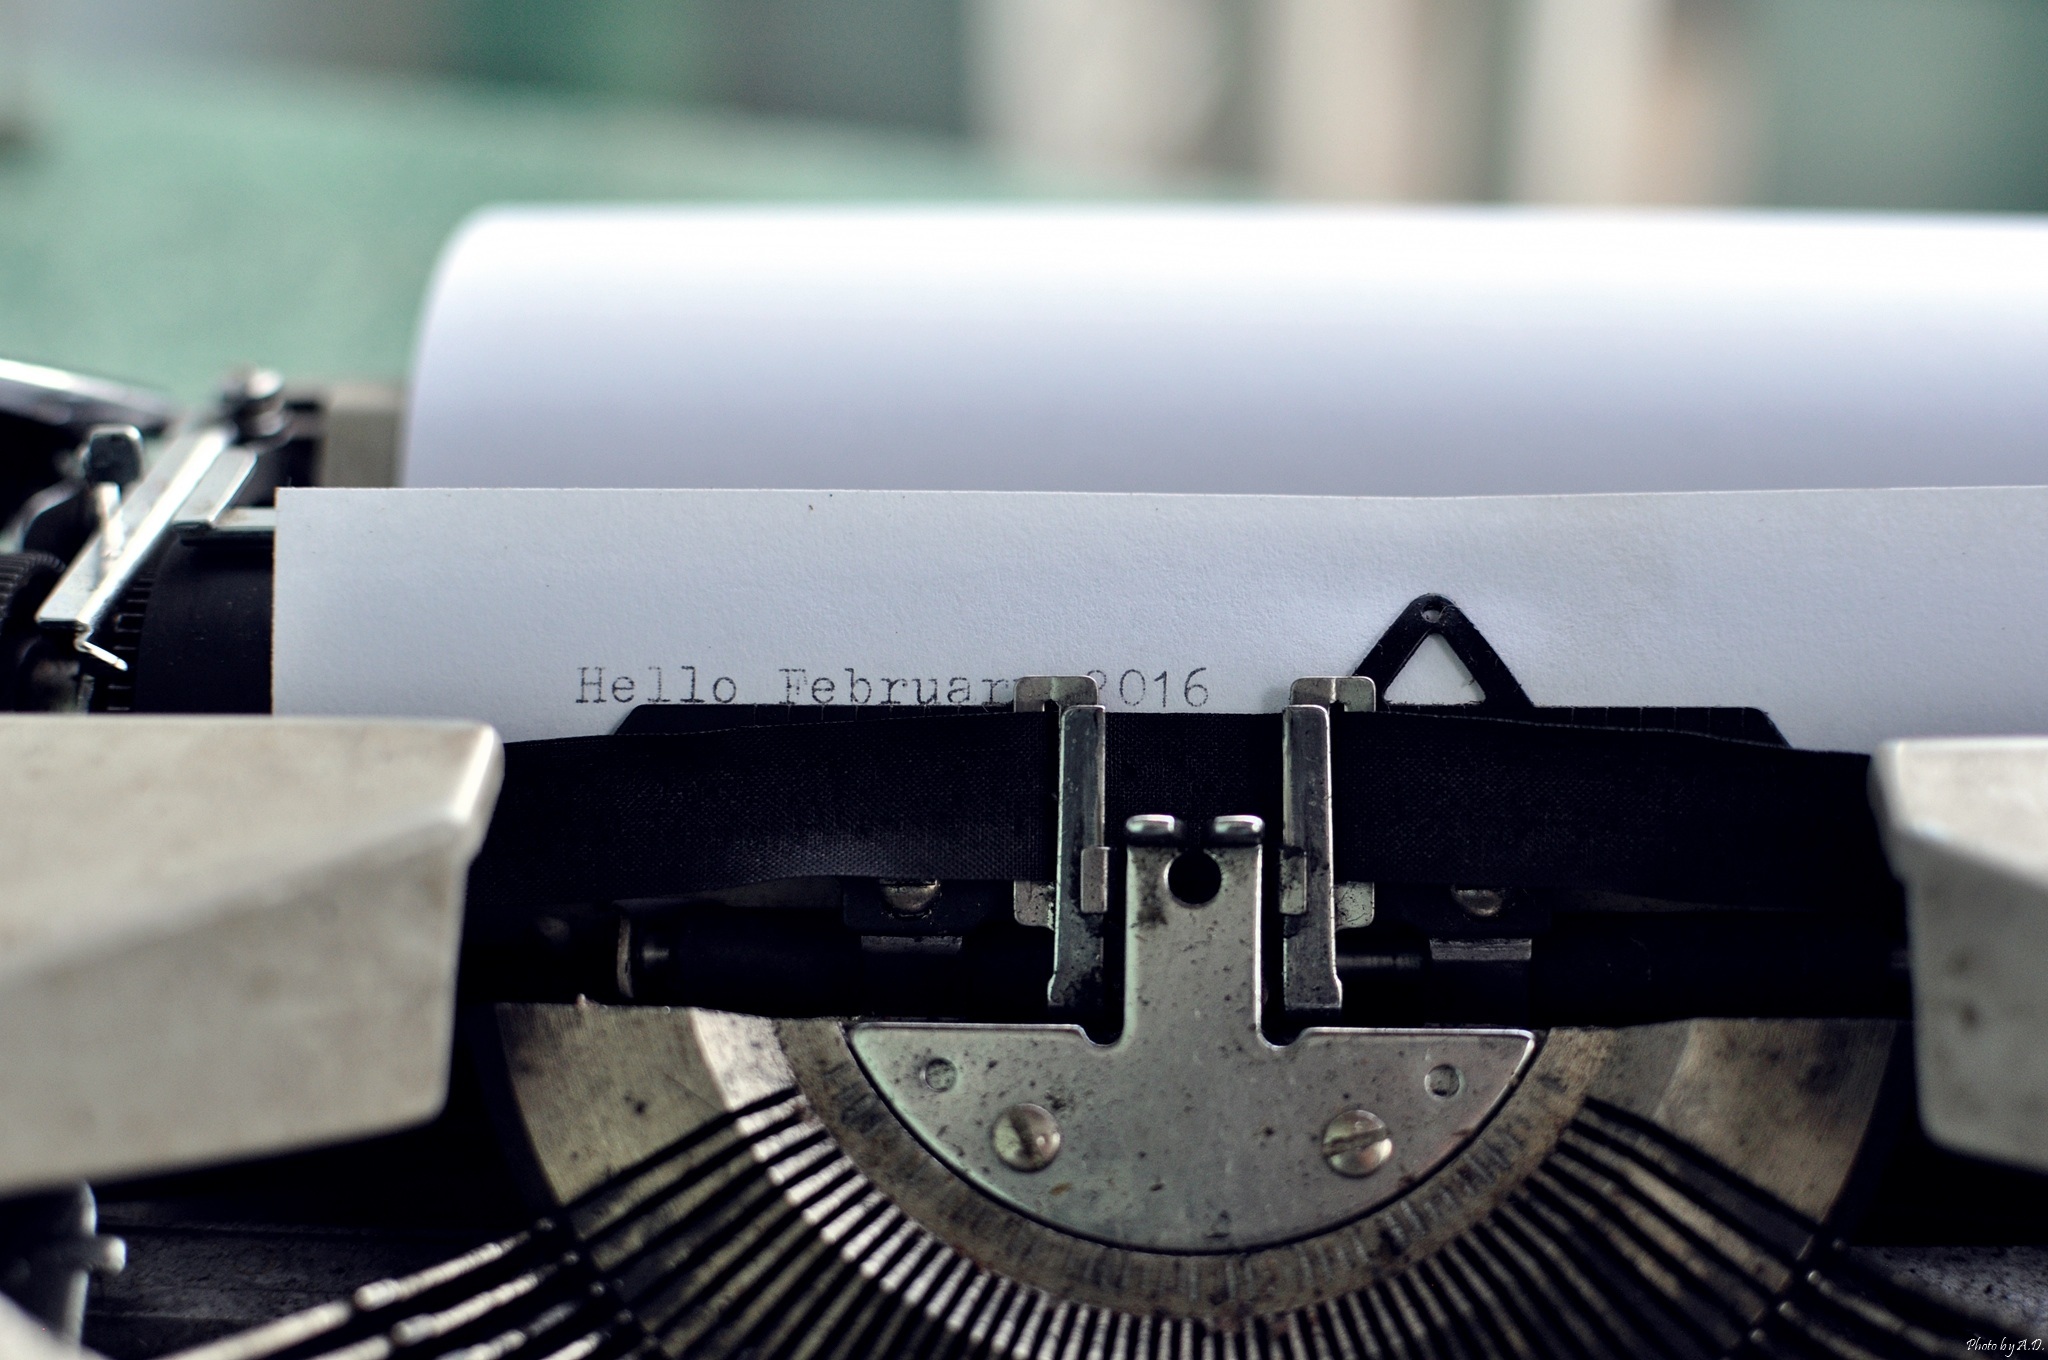
writing, typing, vintage, retro, typewriter, letter, communication, machine, writer, date, font, type, mechanical, text, message, journalist, old fashioned, firearm, vintage typewriter, typescript, vintage type, typographical, automotive exterior, office equipment